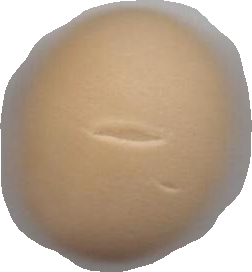
Variety: Grobogan